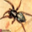
Label: spider